Katalin Karády

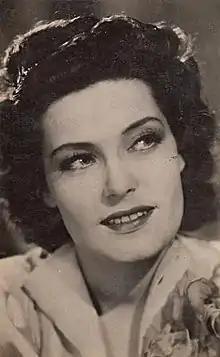
Karády in 1940

Katalin Karády (8 December 1910 – 8 February 1990) was a Hungarian actress and singer. A leading actress in Hungarian movies made between 1939–1945, she is best known outside Hungary as an awardee of the Righteous among the Nations honour for rescuing a number of Hungarian Jews.